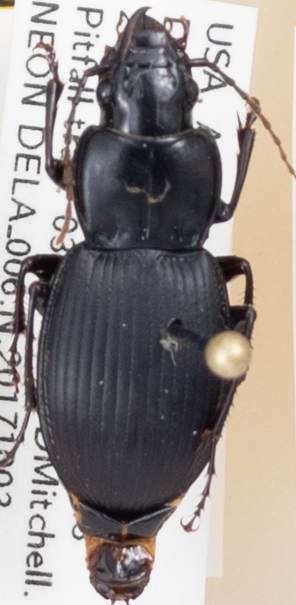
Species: Cyclotrachelus convivus
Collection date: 2017-10-03
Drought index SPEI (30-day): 0.014
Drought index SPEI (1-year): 0.024
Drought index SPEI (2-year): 0.23